Industrial Technology Research Institute

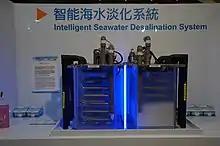
ITRI Intelligent Seawater Desalination System

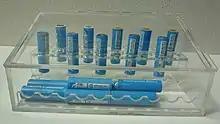
ITRI-CPCCT Li-Ion batteries

As of 2019, self-driving cars designed by ITRI had accumulated more than 2,000 km of testing in the Changhua Coastal Industrial Park.